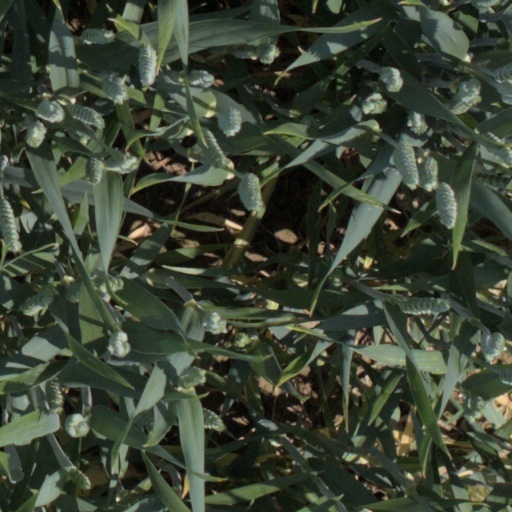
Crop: wheat